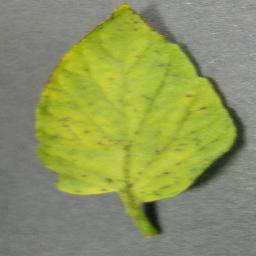
Label: Tomato___Tomato_Yellow_Leaf_Curl_Virus